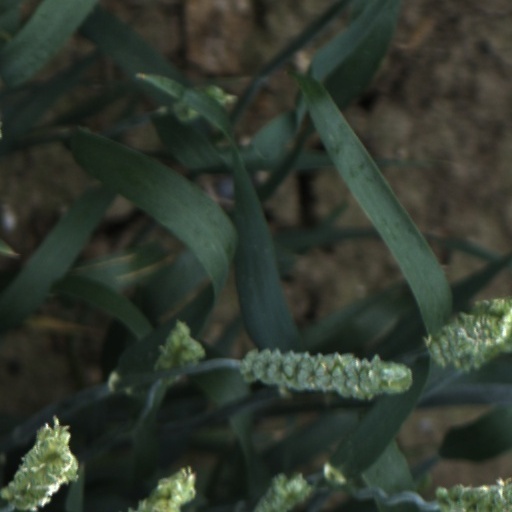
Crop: wheat